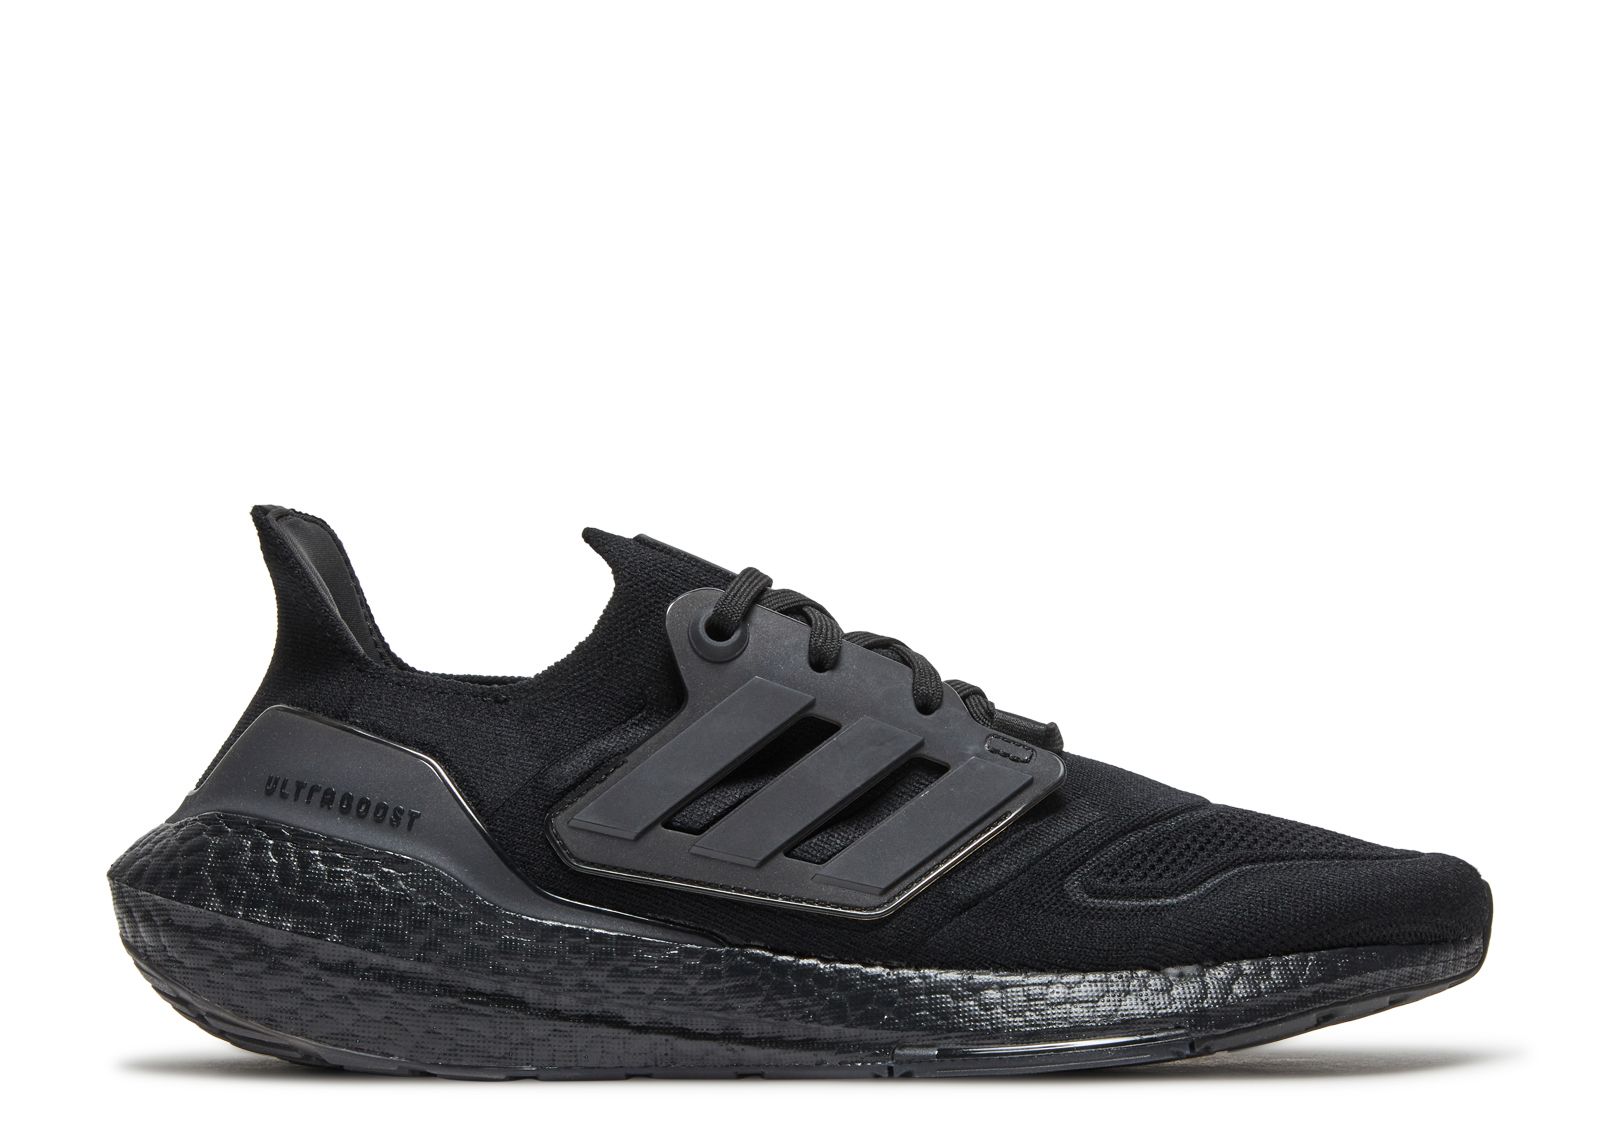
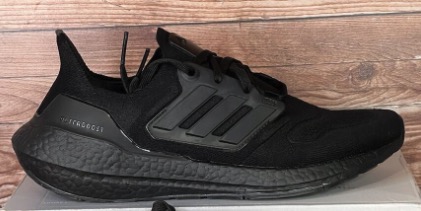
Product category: misc
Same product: yes